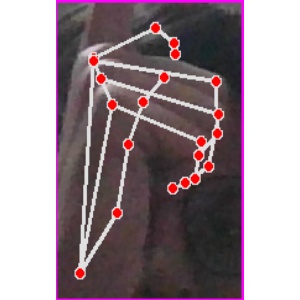
अक्षर: ट